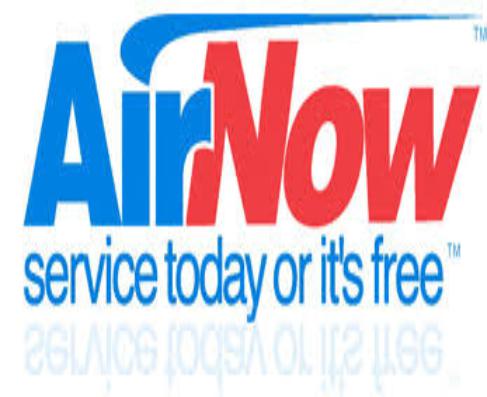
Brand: AirNow
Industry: Others